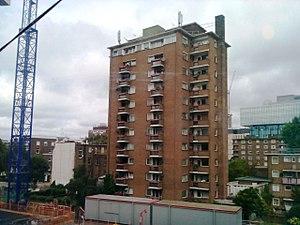
Helen Gladstone, née à Londres le 28 août 1849 et morte à Hawarden, au pays de Galles le 19 août 1925, est une pédagogue britannique. Elle est principale adjointe du Newnham College, à Cambridge.